Liam Noble (footballer)

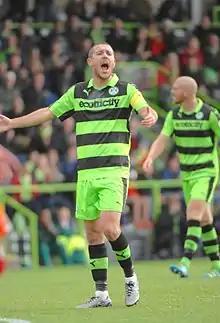
Noble playing for Forest Green Rovers in October 2016

Liam Thomas Noble (born 8 May 1991) is an English professional footballer who plays as a midfielder for club Hebburn Town.